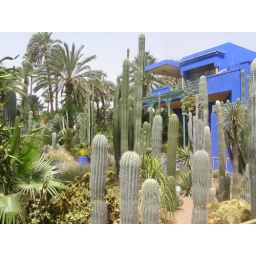
The blue building in the background was Yves Saint Laurent House (before he died).